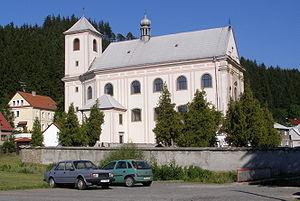
Rajnochovice est une commune du district de Kroměříž, dans la région de Zlín, en Tchéquie. Sa population s'élevait à 536 habitants en 2018.